Swimming pool

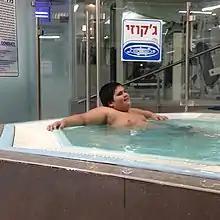
A boy relaxing in a hot tub

World Aquatics sets standards for competition pools: long and at least deep. Competition pools are generally indoors and heated to enable their use all year round, and to more easily comply with the regulations regarding temperature, lighting, and automatic officiating equipment.